Hurricane Karl

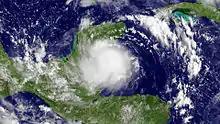
Tropical Storm Karl moving ashore in the Yucatán Peninsula on September 15

Upon the formation of a tropical cyclone, the government of Mexico issued a tropical storm warning for the east coast of the Yucatán Peninsula, extending from Chetumal northward to Cabo Catoche. Additionally, a tropical storm watch was in place for the coast of northern Belize, from Belize City to the Belize–Mexico border. At the threat of a storm, authorities in Honduras declared a green alert for the entire country; a yellow alert was to remain in effect for 36 hours in the Bay Islands Department. El Cajón, a major hydroelectric power plant located in western Honduras, discharged some of its water reservoir into connecting rivers to prevent flooding of surrounding low-lying areas. Port officials along the coastlines were advised to take necessary precautions due to rough sea conditions. In Belize, seaports secured their supplies and halted operations to ensure the safety of seafaring vessels and marine workers. Schools were closed in the northern districts of Corozal and Orange Walk, as well as in San Pedro Town and Caye Caulker during the storm's passage.